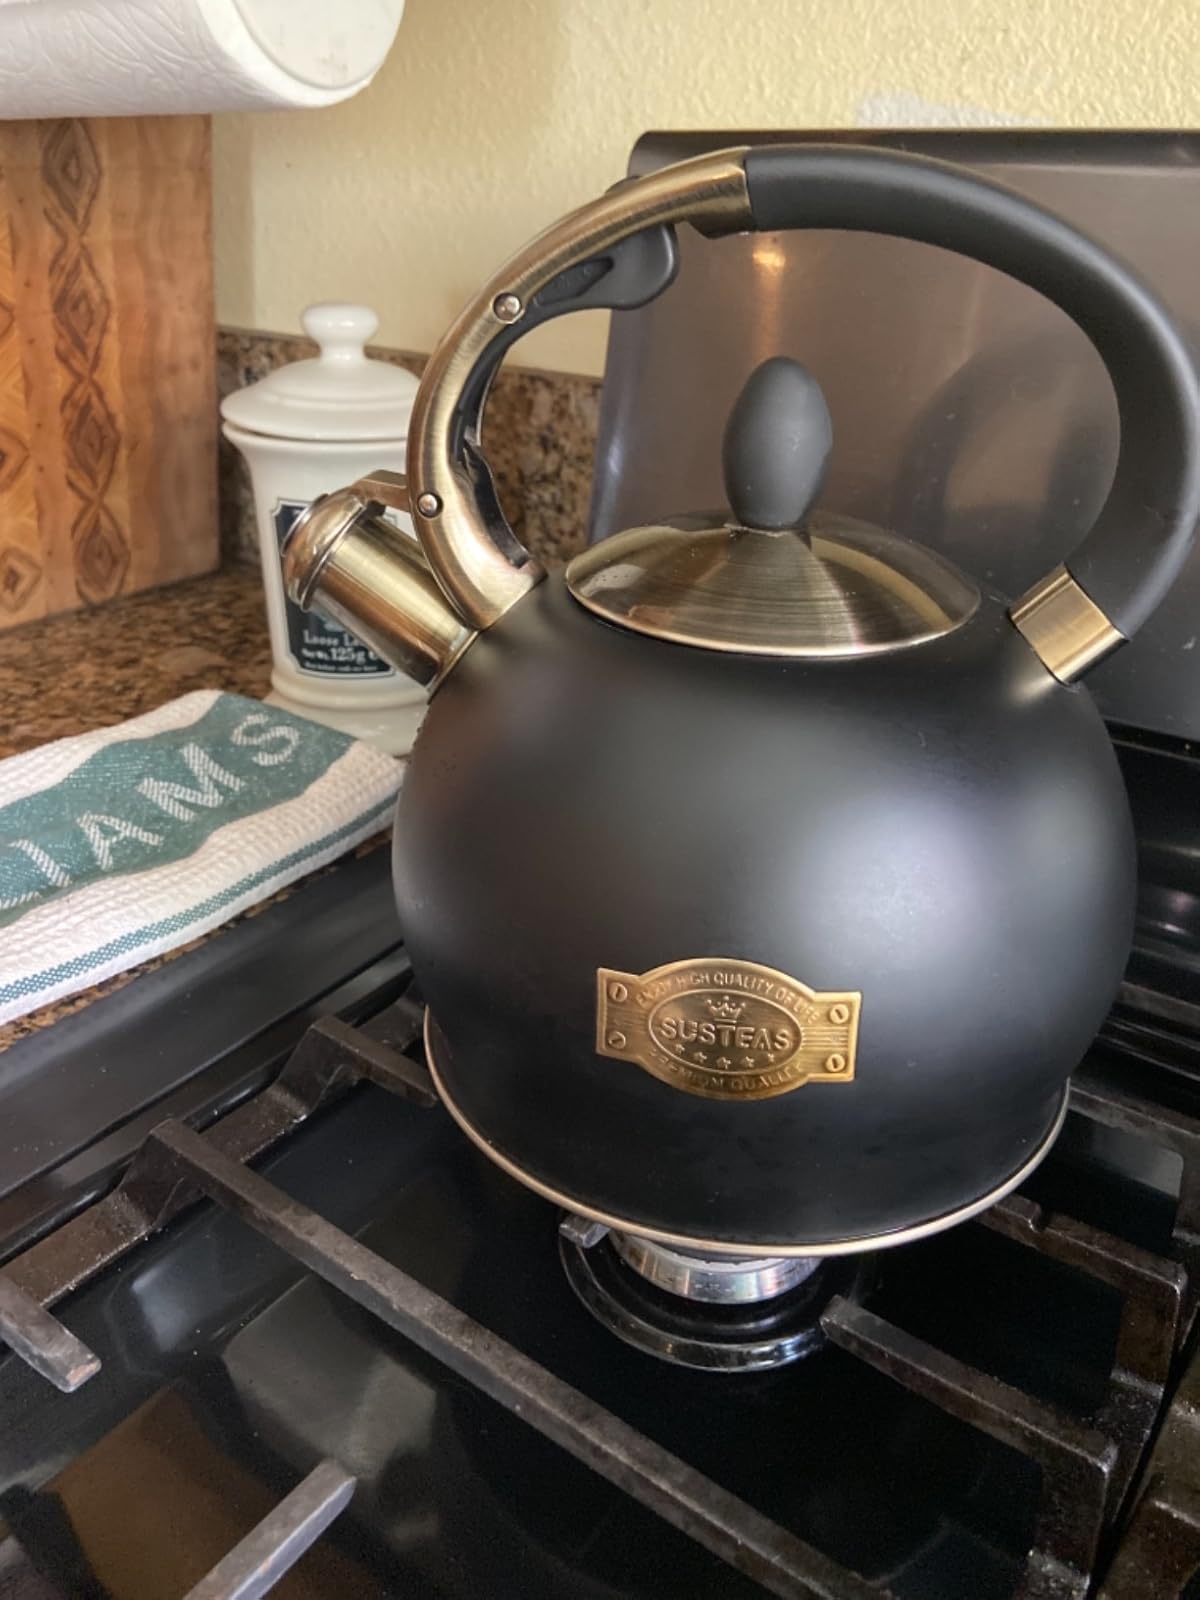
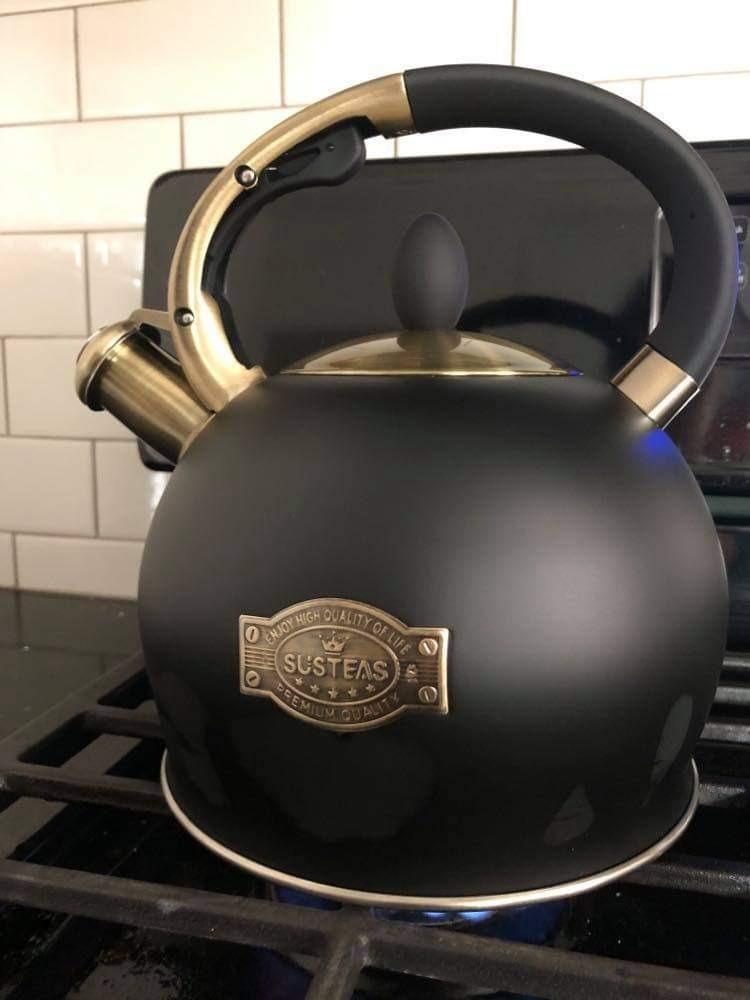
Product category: items_kettle
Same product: yes